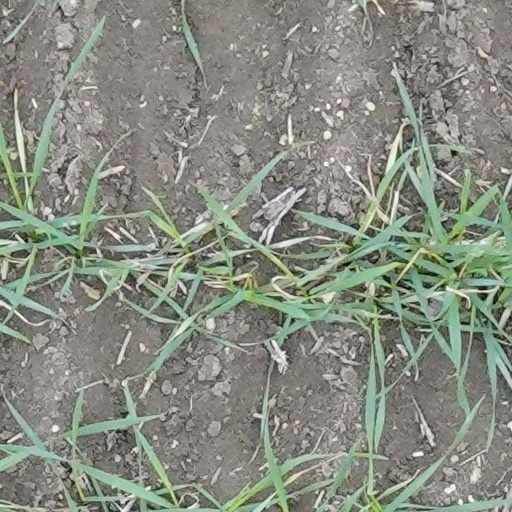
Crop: wheat